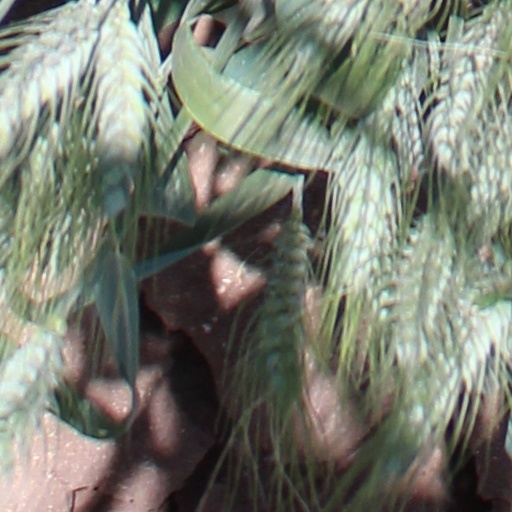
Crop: wheat